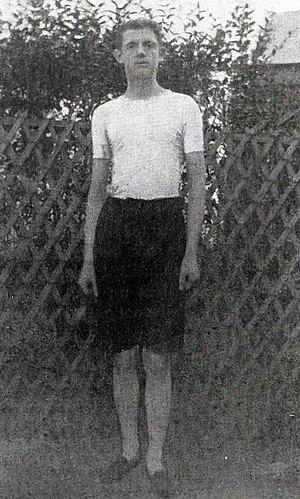
Georges Houdet, vice-champion d'Europe du 400 mètres en 1898, à Tervueren (Belgique).
Les Championnats de France d'athlétisme 1899 ont eu lieu le 18 juin 1899 à la Croix-Catelan de Paris.